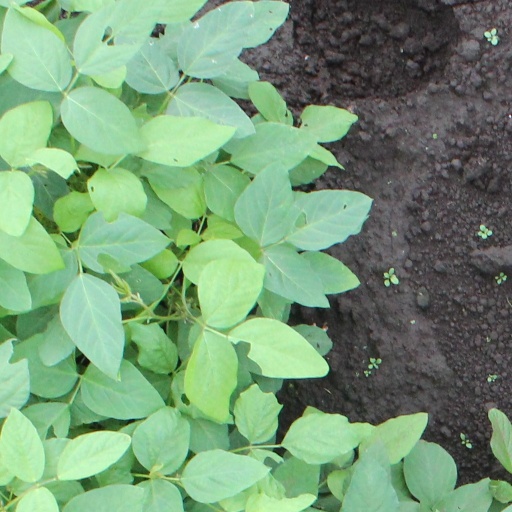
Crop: soybean